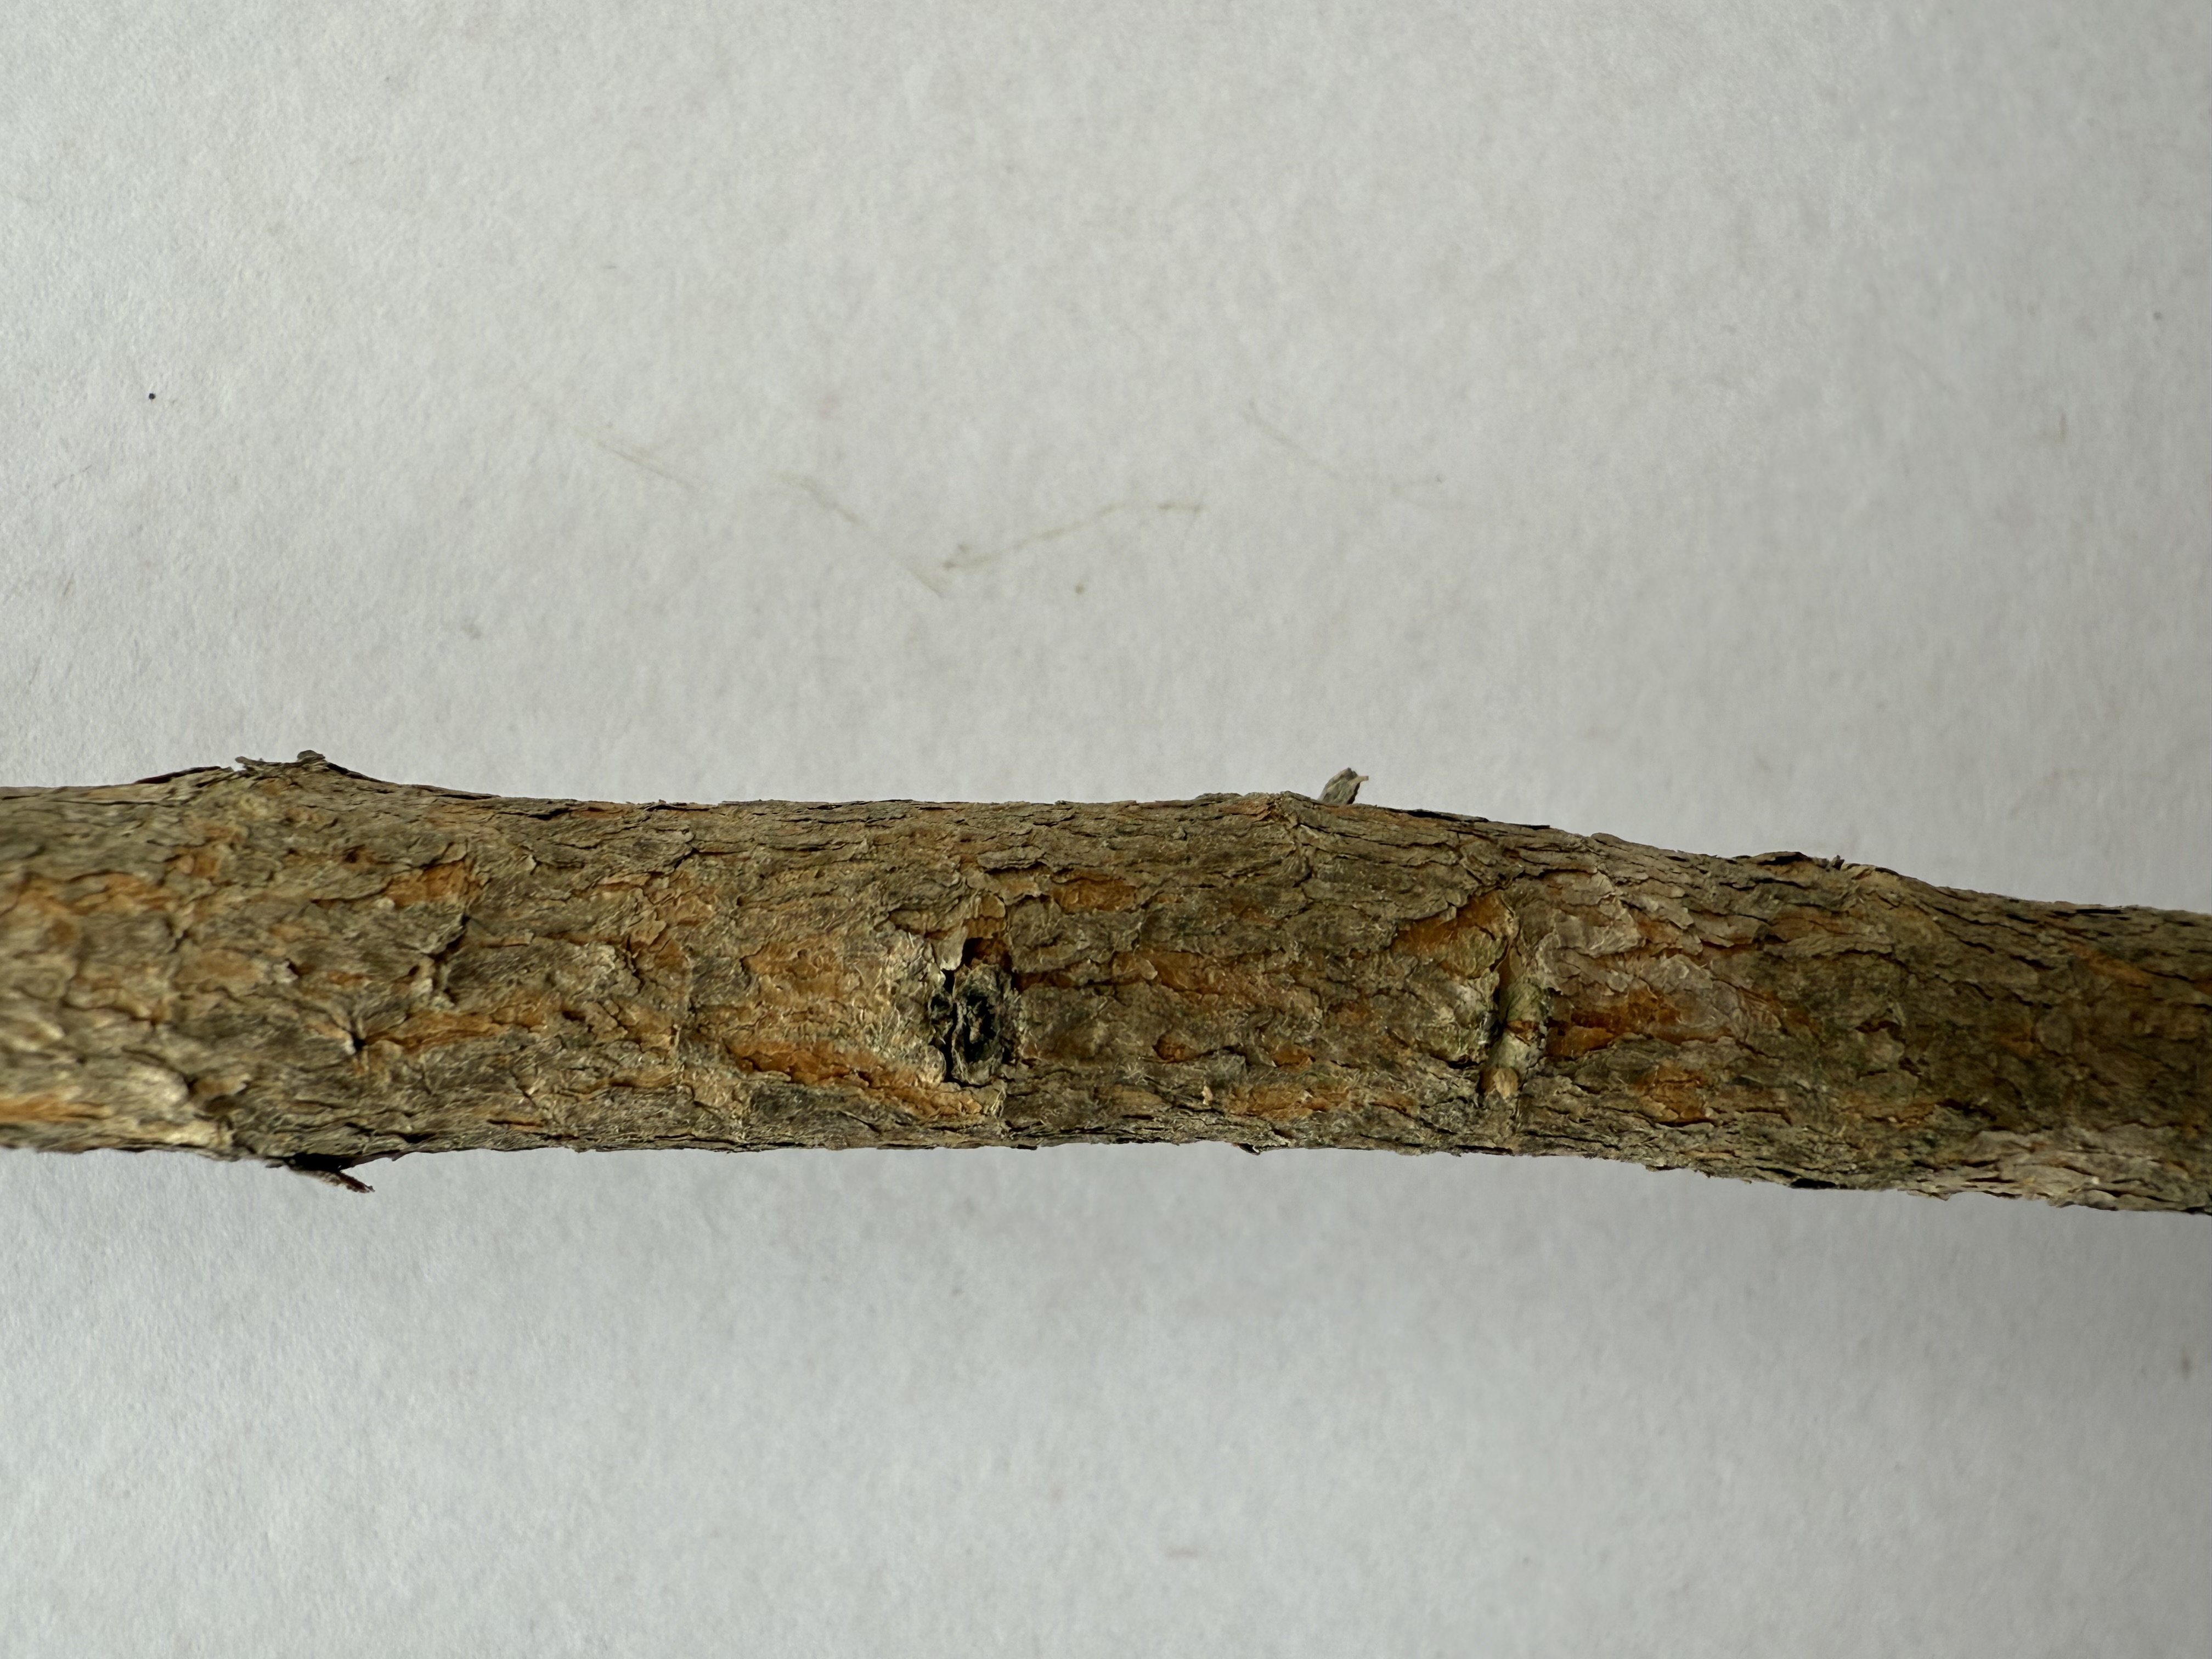
Variety: Feijoa